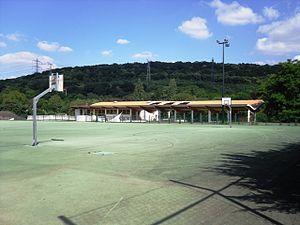
Le centre sportif du Ratel à Bièvres (91)
Bièvres est une commune française située à quinze kilomètres au sud-ouest de Paris dans le département de l’Essonne en région Île-de-France.